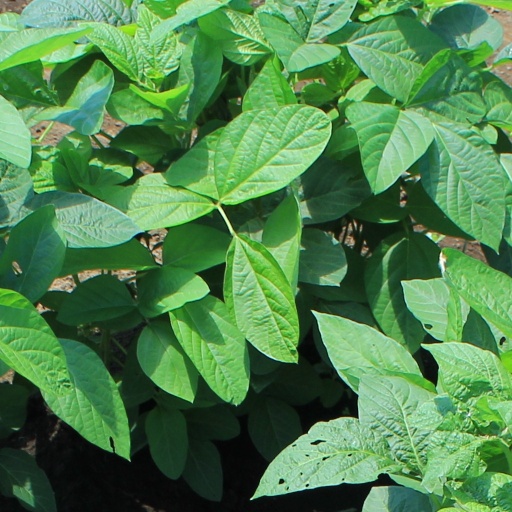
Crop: soybean